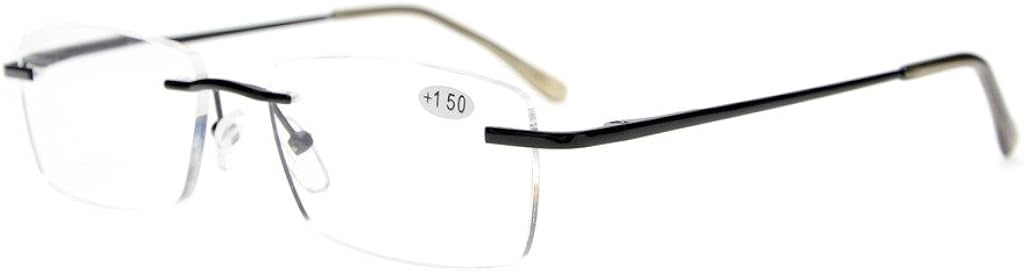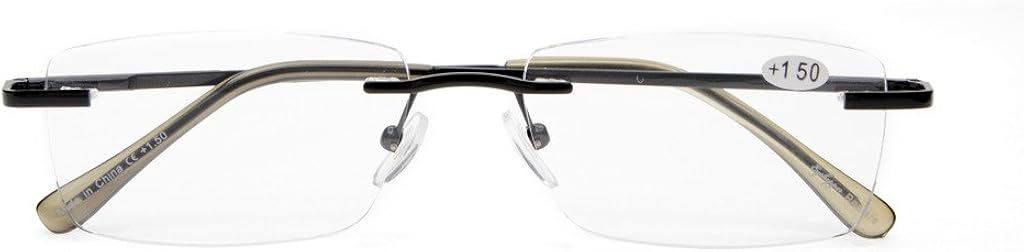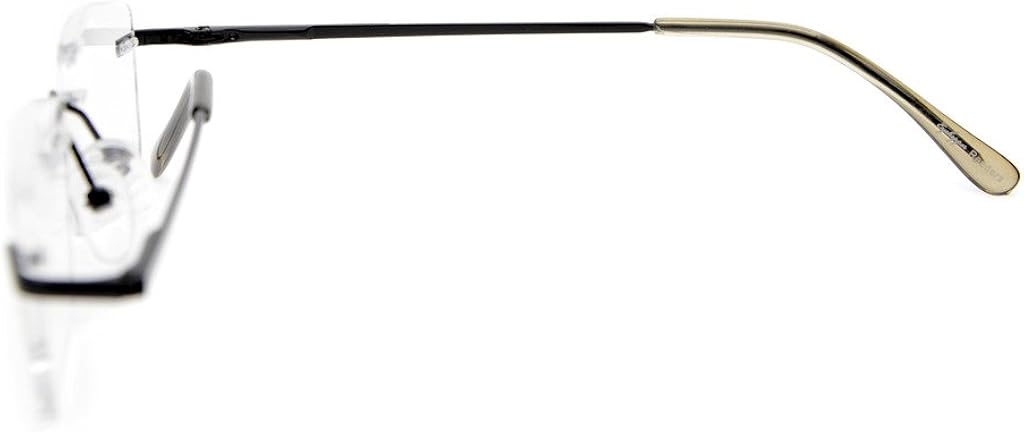
Eyekepper Mens Womens Spring Hinges Rimless Reading Glasses
Category: AMAZON FASHION
DISCOVER THE EYEKEPPER DIFFERENCE Provide the quality and ex-factory price reading glasses and customer service The frame for the most comfortable fit available today in addition to unparalleled durability Great quality Metal frame design rimless reading glasses FEATURES AND BENEFITS Aspheric scratch resistent coated lensesQuality FrameOptically correctWhether you are looking for reading glasses for the office or home. Eyekepper reading glasses will give you the premium protection you are looking for INCLUDES 1*hard zip EVA case1*cleaning soft cloth CARE To avoid damage, never clean your reading glasses with paper towels or clothing or alcohol, and also avoid using household detergents or soaps. While a few mild soaps don't harm lenses, today's extra strength soaps are powerful enough to slowly disintegrate lens coatings.
Features: PRODUCTS DIMENSION - Frame Material: Metal, Lens width: 2 1/16"(52mm), Frame width: 5 1/8"(130mm), Lens height: 1 1/8"(29mm), Frame height: 1 1/4 "(31mm), Bridge (DBL): 9/16"(15mm), Temple length: 5 1/2"(140mm), Spring hinge: No, Lenses: Aspheric, Head size: Narrow. | EYEKEPPER MAKE UP GLASSES OPTICAL PERFORMANCE | EYEKEPPER FLIP UP READING GLASSES - Included a microfiber cloth and hard zipper case. Stylish frames, look good on any face. | LIGHTWEIGHT METAL FRAME - Registered Reading Glasses and Eyewear